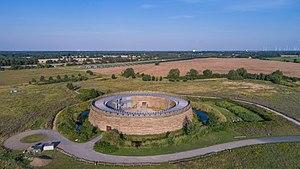
Un château refuge ou un fort de refuge est un site défensif semblable à un château, généralement entouré de remparts, mais qui n’est pas occupé de façon permanente et sert de refuge temporaire à la population locale lorsqu’elle est menacée de guerre ou d’attaque. Autrefois, ces sites étaient également qualifiés de châteaux géants, car leur origine était attribuée à des géants.